Black Cat (Washington, D.C., nightclub)

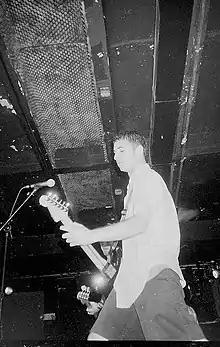
Edsel performs at the Black Cat in July 1995

The Black Cat is served by the U Street station on the Washington Metro, about three blocks from the club.